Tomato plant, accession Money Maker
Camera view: vertical (180 deg); turntable rotation: 300 degrees
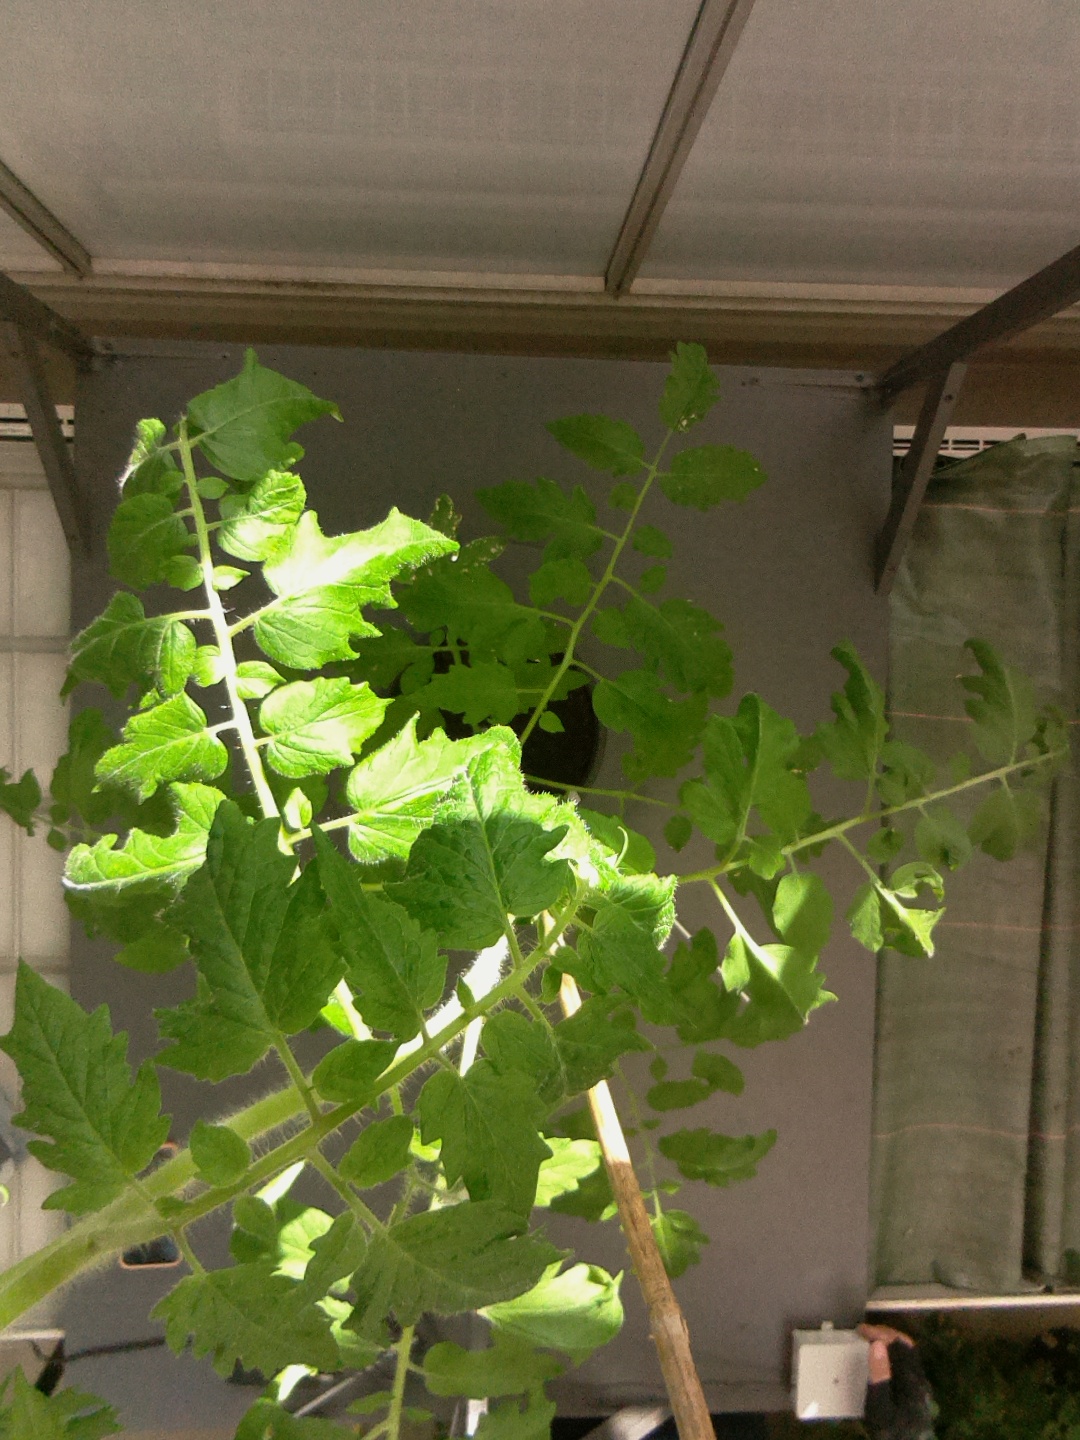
BBCH growth stage 60: First flowers open